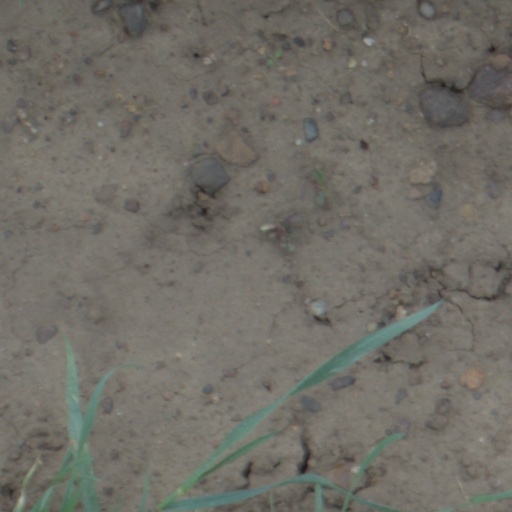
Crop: wheat